Gunther (wrestler)

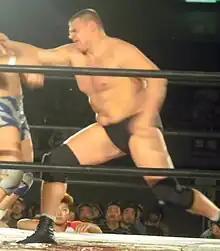
Hahn as Big Van Walter at a BJW show in May 2012, delivering a backhand chop to Yoshihito Sasaki

According to Hahn, he wanted to initially hone his skills and train further in the United States; however, Chris Raaber wanted him to train in Japan due to the similarities within one of Raaber's trainers, Dory Funk Jr., and current "puroresu" trainers. Raaber reached out to Pro Wrestling ZERO1-MAX, the founded promotion of Shinya Hashimoto and Shinjiro Otani, and asked if Hahn could train with ZERO1-MAX and its heavyweight trainers, which consisted of Riki Choshu and his protege Tomohiro Ishii, and Tatsuhito Takaiwa. Hahn began training at the ZERO1-MAX dojo, which had also been a training facility used by members of the HUSTLE and Pride Fighting Championship rosters, in December 2006. Hahn was assigned the gimmick of Gha-cha-ping, the off-shoot wrestling gimmick of ' character Gachapin. For the gimmick, Hahn had his hair dyed green and wore a mask to the ring, complete with a light green singlet with yellow and pink lines in the center, contrasting to Gachapin. He made his debut as Gha-cha-ping on 17 January 2007, teaming with Raaber (as Bambikiller) to defeat Otani and Rikiya Fudo. For two days afterwards, Hahn defeated Fudo in singles matches and then '. His first loss as the gimmick came on 10 February, losing to Kohei Sato in Hiroshima; he lost to him again in Nagano on 19 February as well. His last match on the tour took place on 7 April, defeating Jidosha, as Jiro Kuruma, at the Yasukuni Shrine Sumo Wrestling Place in Tokyo.